Kornei Andrusenko

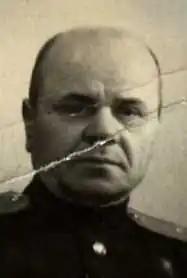
Andrusenko, c. 1945

Kornei Mikhailovich Andrusenko (27 September 1899 – 8 October 1976) was a Ukrainian Red Army colonel and a Hero of the Soviet Union.